Cluj-Napoca Piarists' Church

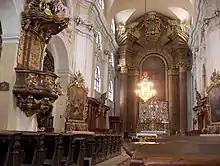
The church's interior.

On 13 March 1718, Jesuit priests began a fundraising campaign in order to build the church. Bishop Georgius Martonfi laid the cornerstone; the church was completed in 1724 and consecrated the following year by Bishop Joannes Antalfi. The Jesuits were suppressed in 1773 by Pope Clement XIV, so in 1776 Empress Maria Theresa transferred the church to the Piarists.